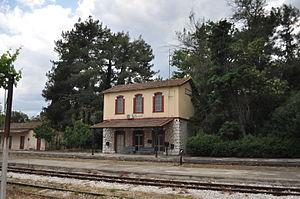
Mýloi ou Mýli est un bourg et une station balnéaire sur la rive occidentale du golfe Argolique, en face de Nauplie, en Grèce. Depuis 2011, c'est le chef-lieu d'un district municipal du dème d'Argos-Mycènes qui porte le nom de Lerne, rappelant le site antique qui se trouvait sur ce territoire.